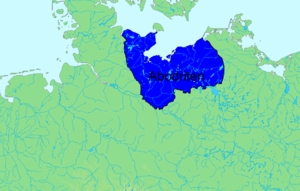
Le Mecklembourg, est une région historique de l'Allemagne septentrionale s'étendant le long de la baie du Mecklembourg sur la mer Baltique. L'ancien État immédiat du Saint-Empire, avec son histoire et sa culture propres, constitue aujourd'hui la partie Ouest du Land de Mecklembourg-Poméranie-Occidentale.
Niklot, né vers 1100 et tué en août 1160 au château de Werle près de Kassow en Mecklembourg, fut le dernier prince souverain de la confédération tribale slave des Abodrites qui régna de 1131 jusqu'à sa mort.